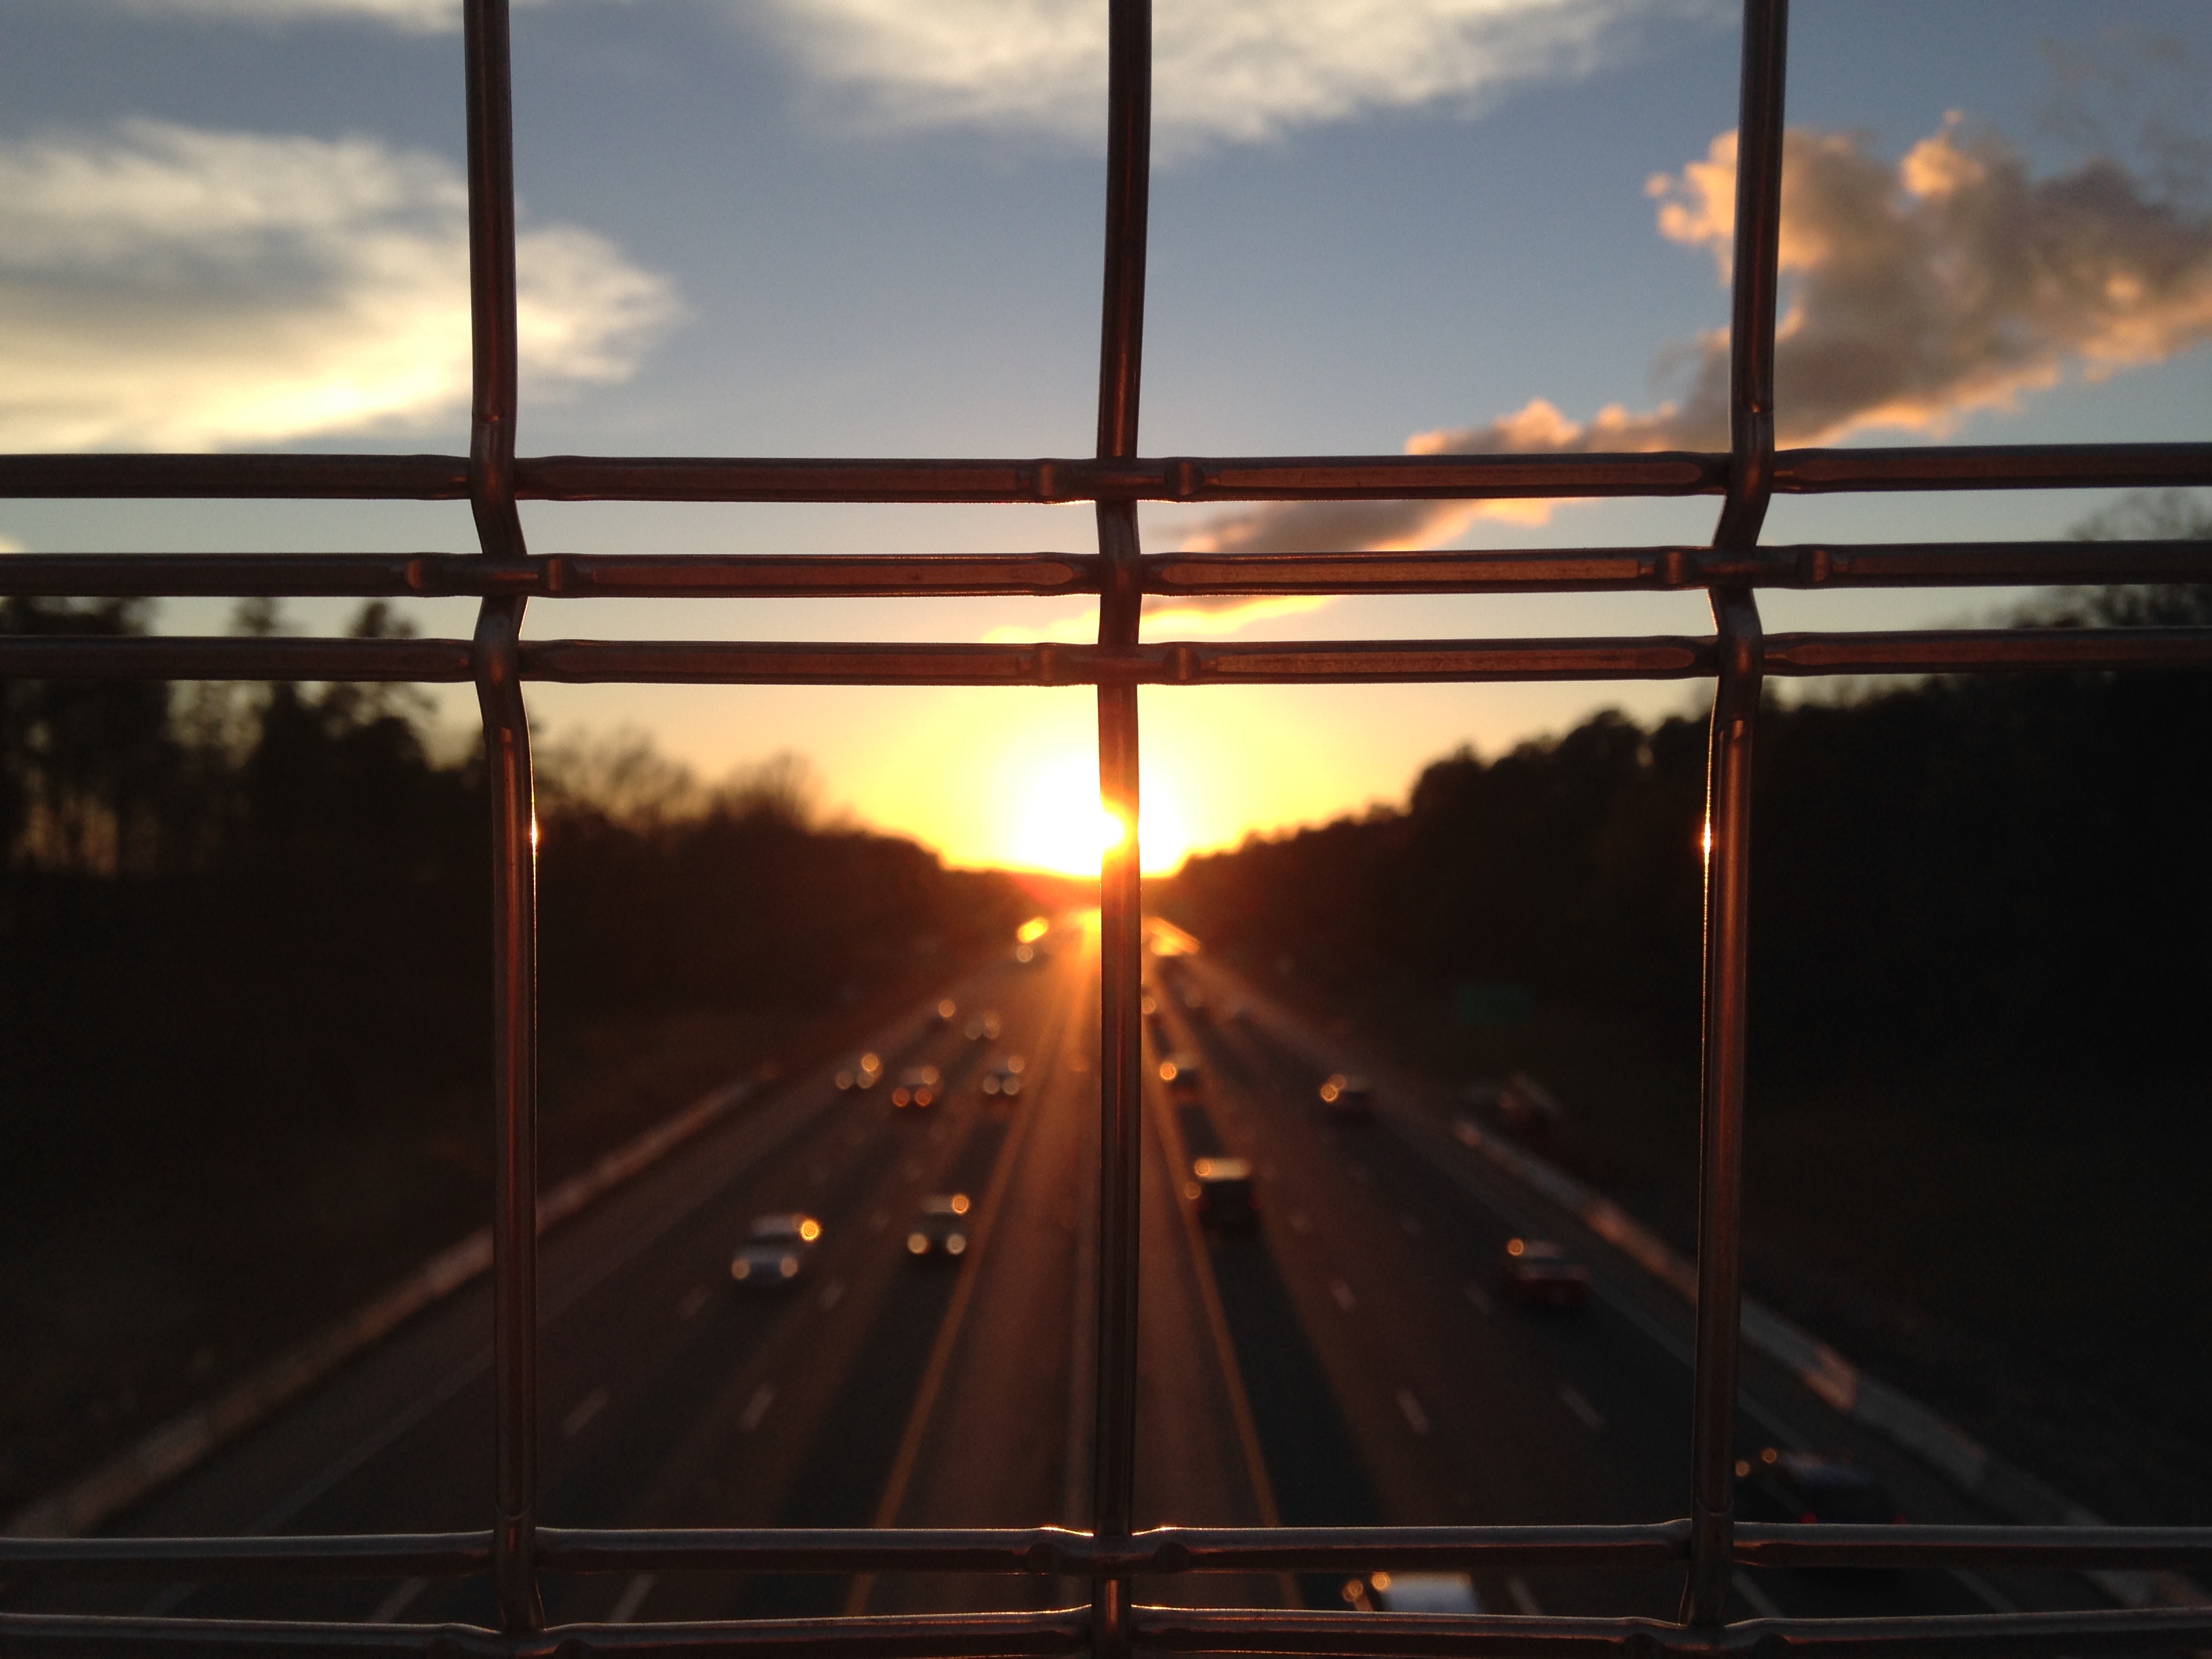
light, sky, sun, sunrise, sunset, road, bridge, traffic, street, sunlight, morning, highway, dawn, freeway, dusk, evening, twilight, line, darkness, cars, shape